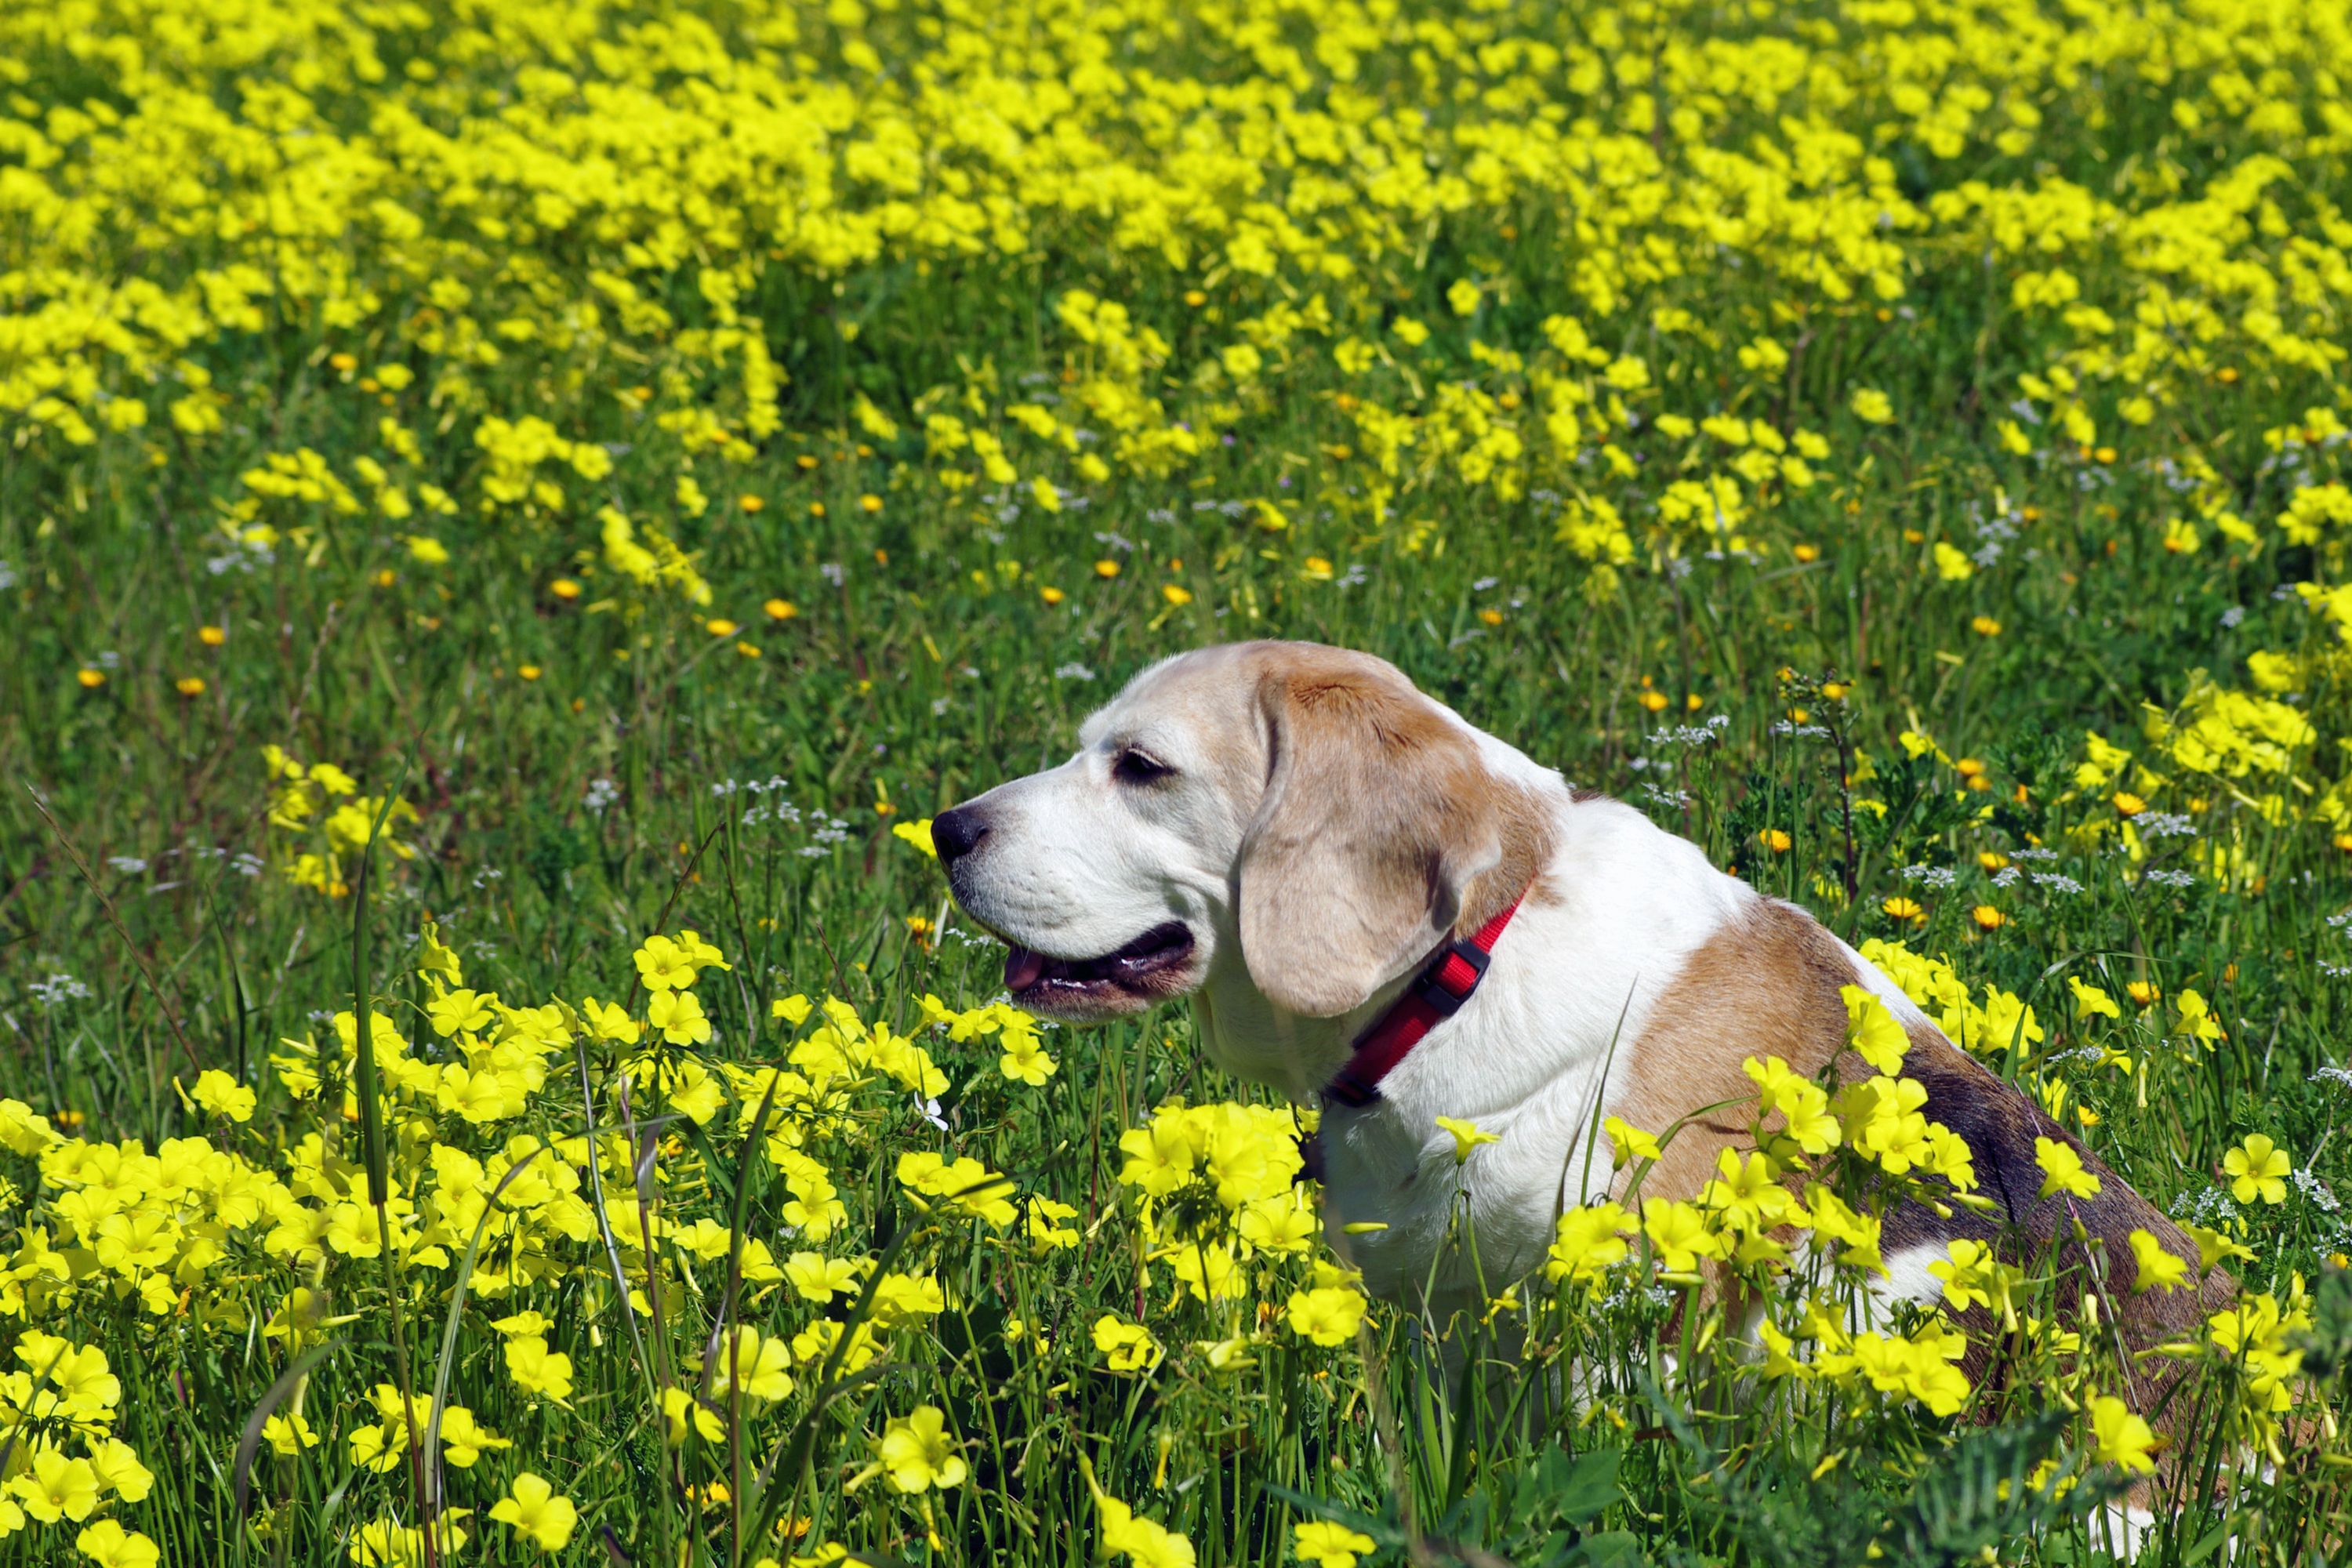
grass, lawn, meadow, flower, old, puppy, dog, pet, portrait, mammal, friend, hound, nose, ears, labrador retriever, beagle, elderly, retriever, snuff, dog like mammal